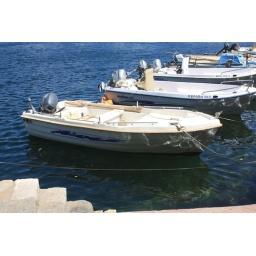
Day three - Tuesday. View this large and you can see the fish in the water in front of the boats.